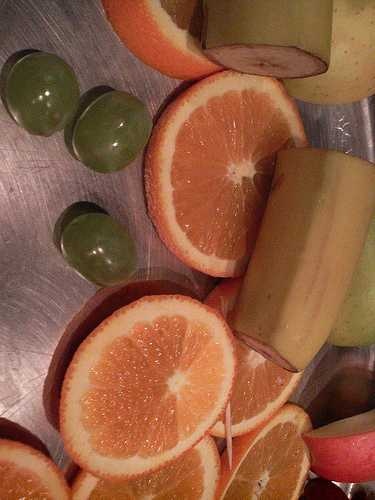
Label: Orange